Going-to-the-Sun Road

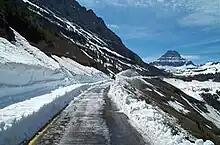
Plowing not yet finished as of June 21

The road is one of the most difficult roads in North America to snowplow in the spring. Up to of snow can lie on top of Logan Pass, and more just east of the pass where the deepest snowfield has long been called the Big Drift. The road takes about ten weeks to plow, even with equipment that can move 4,000 tons of snow in an hour. The snowplow crew can clear as little as of the road per day. On the east side of the Continental Divide, there are few guardrails due to heavy snows and the resultant late-winter avalanches that have destroyed protective barriers. The road is generally open from early June to mid October, with its latest opening on July 13, 2022, marking the record for the latest opening since the inaugural date of July 15, 1933.